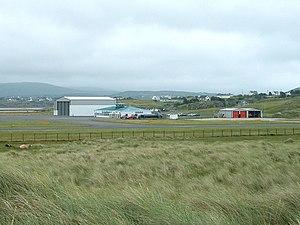
L’aéroport de Donegal est situé à 3 km au sud-ouest de Bunbeg dans le Carrickfinn, un Townland dans The Rosses, un quartier du nord-ouest du comté de Donegal, en Irlande. L'aéroport est à environ 15 minutes en voiture de Dungloe et Gaoth Dobhair et à 45 minutes de Letterkenny. Il est populairement connu dans le comté de Donegal comme aéroport de Carrickfinn.